Ramat HaNegev Regional Council

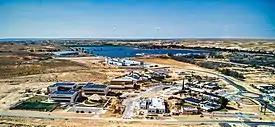

Ramat HaNegev Regional Council is a regional council in the Negev desert in Israel. With around 8,000 residents spread across 20 villages, the council is geographically the largest in Israel, covering more than 20% of Israel's landmass. The council's headquarters are located on Highway 40 between Mashabei Sadeh and Tlalim.